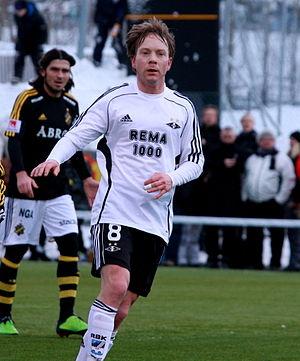
Fredrik Guttormsen Winsnes est un footballeur professionnel norvégien, il évoluait comme milieu de terrain.